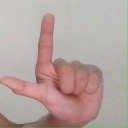
अक्षर: ल